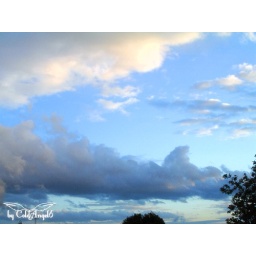
The sky above my home